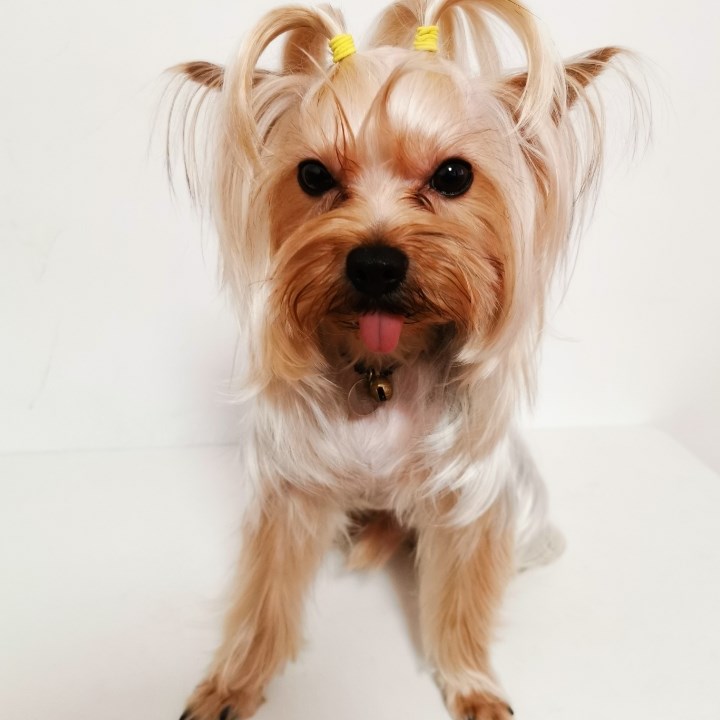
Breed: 340-n000120-Yorkshire_terrier